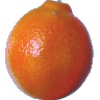
Label: tangelo